2012–13 NCAA Division I men's basketball season

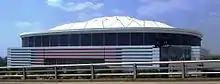
The Georgia Dome in Atlanta, Georgia, hosted the NCAA men's Final Four.

For this list, a "major upset" is defined as a win by a team seeded 7 or more spots below its defeated opponent.